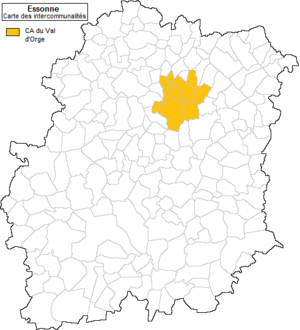
Carte des communes de la communauté d'agglomération du Val d'Orge en Essonne (91)
La communauté d’agglomération du Val d’Orge est une ancienne structure intercommunale française située dans le département de l’Essonne et la région Île-de-France.